Dickinson County, Kansas

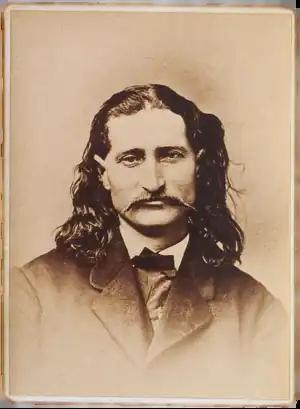
On April 15, 1871, Wild Bill Hickok became marshal of Abilene after its previous marshal was shot and killed.

List of townships / incorporated cities / unincorporated communities / extinct former communities within Dickinson County.